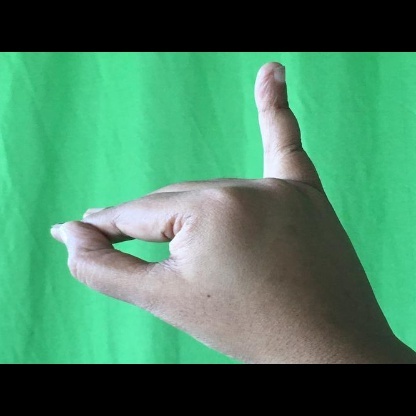
Mudra: Hamsapaksha